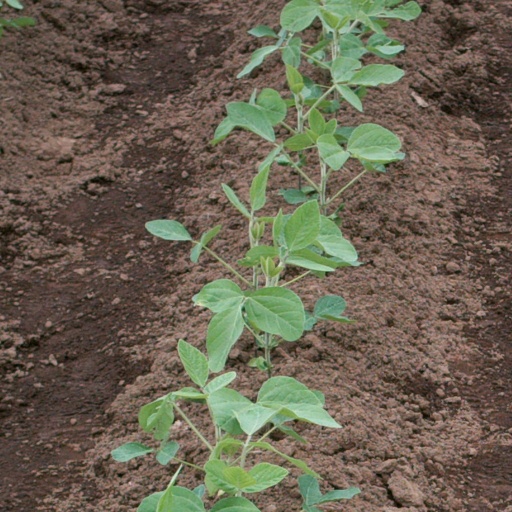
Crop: soybean